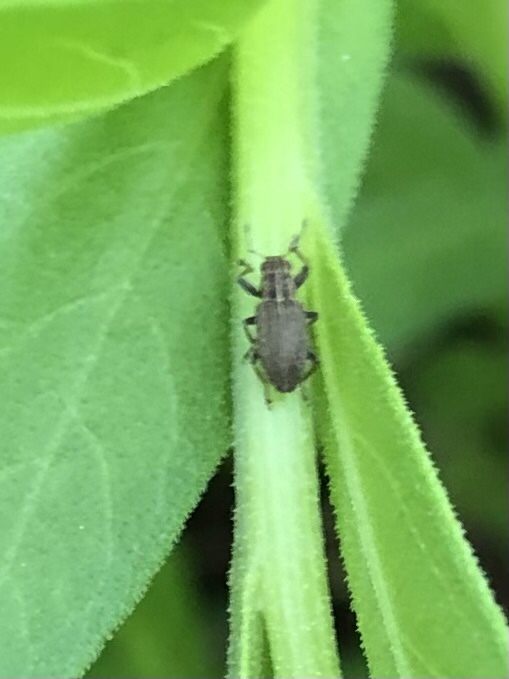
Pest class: pea_leaf_weevil